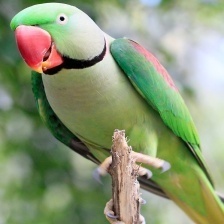
Species: ALEXANDRINE PARAKEET
Scientific name: PSITTACULA EUPATRIA